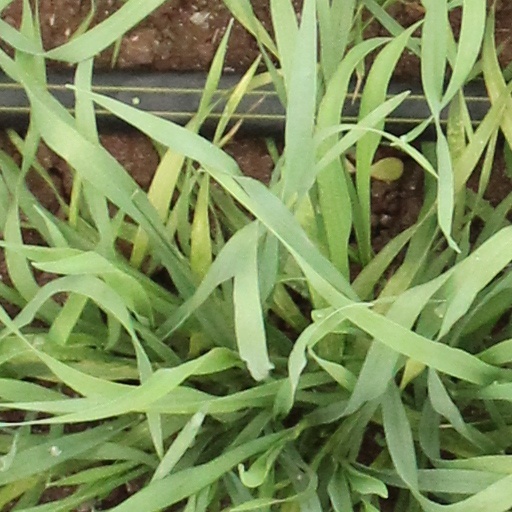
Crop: wheat